Battle of Samugarh

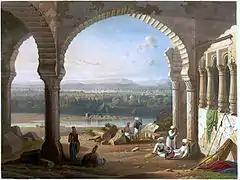
Sepoys loyal to the Mughal Emperor Aurangzeb, maintain their positions around Agra, in the year 1658. - by William Purser

Dara Shikoh's army fled to Goindwal where Guru Har Rai had deployed his army, the Akal Sena, to prevent and delay Aurangzeb's army from pursuing Dara Shikoh.